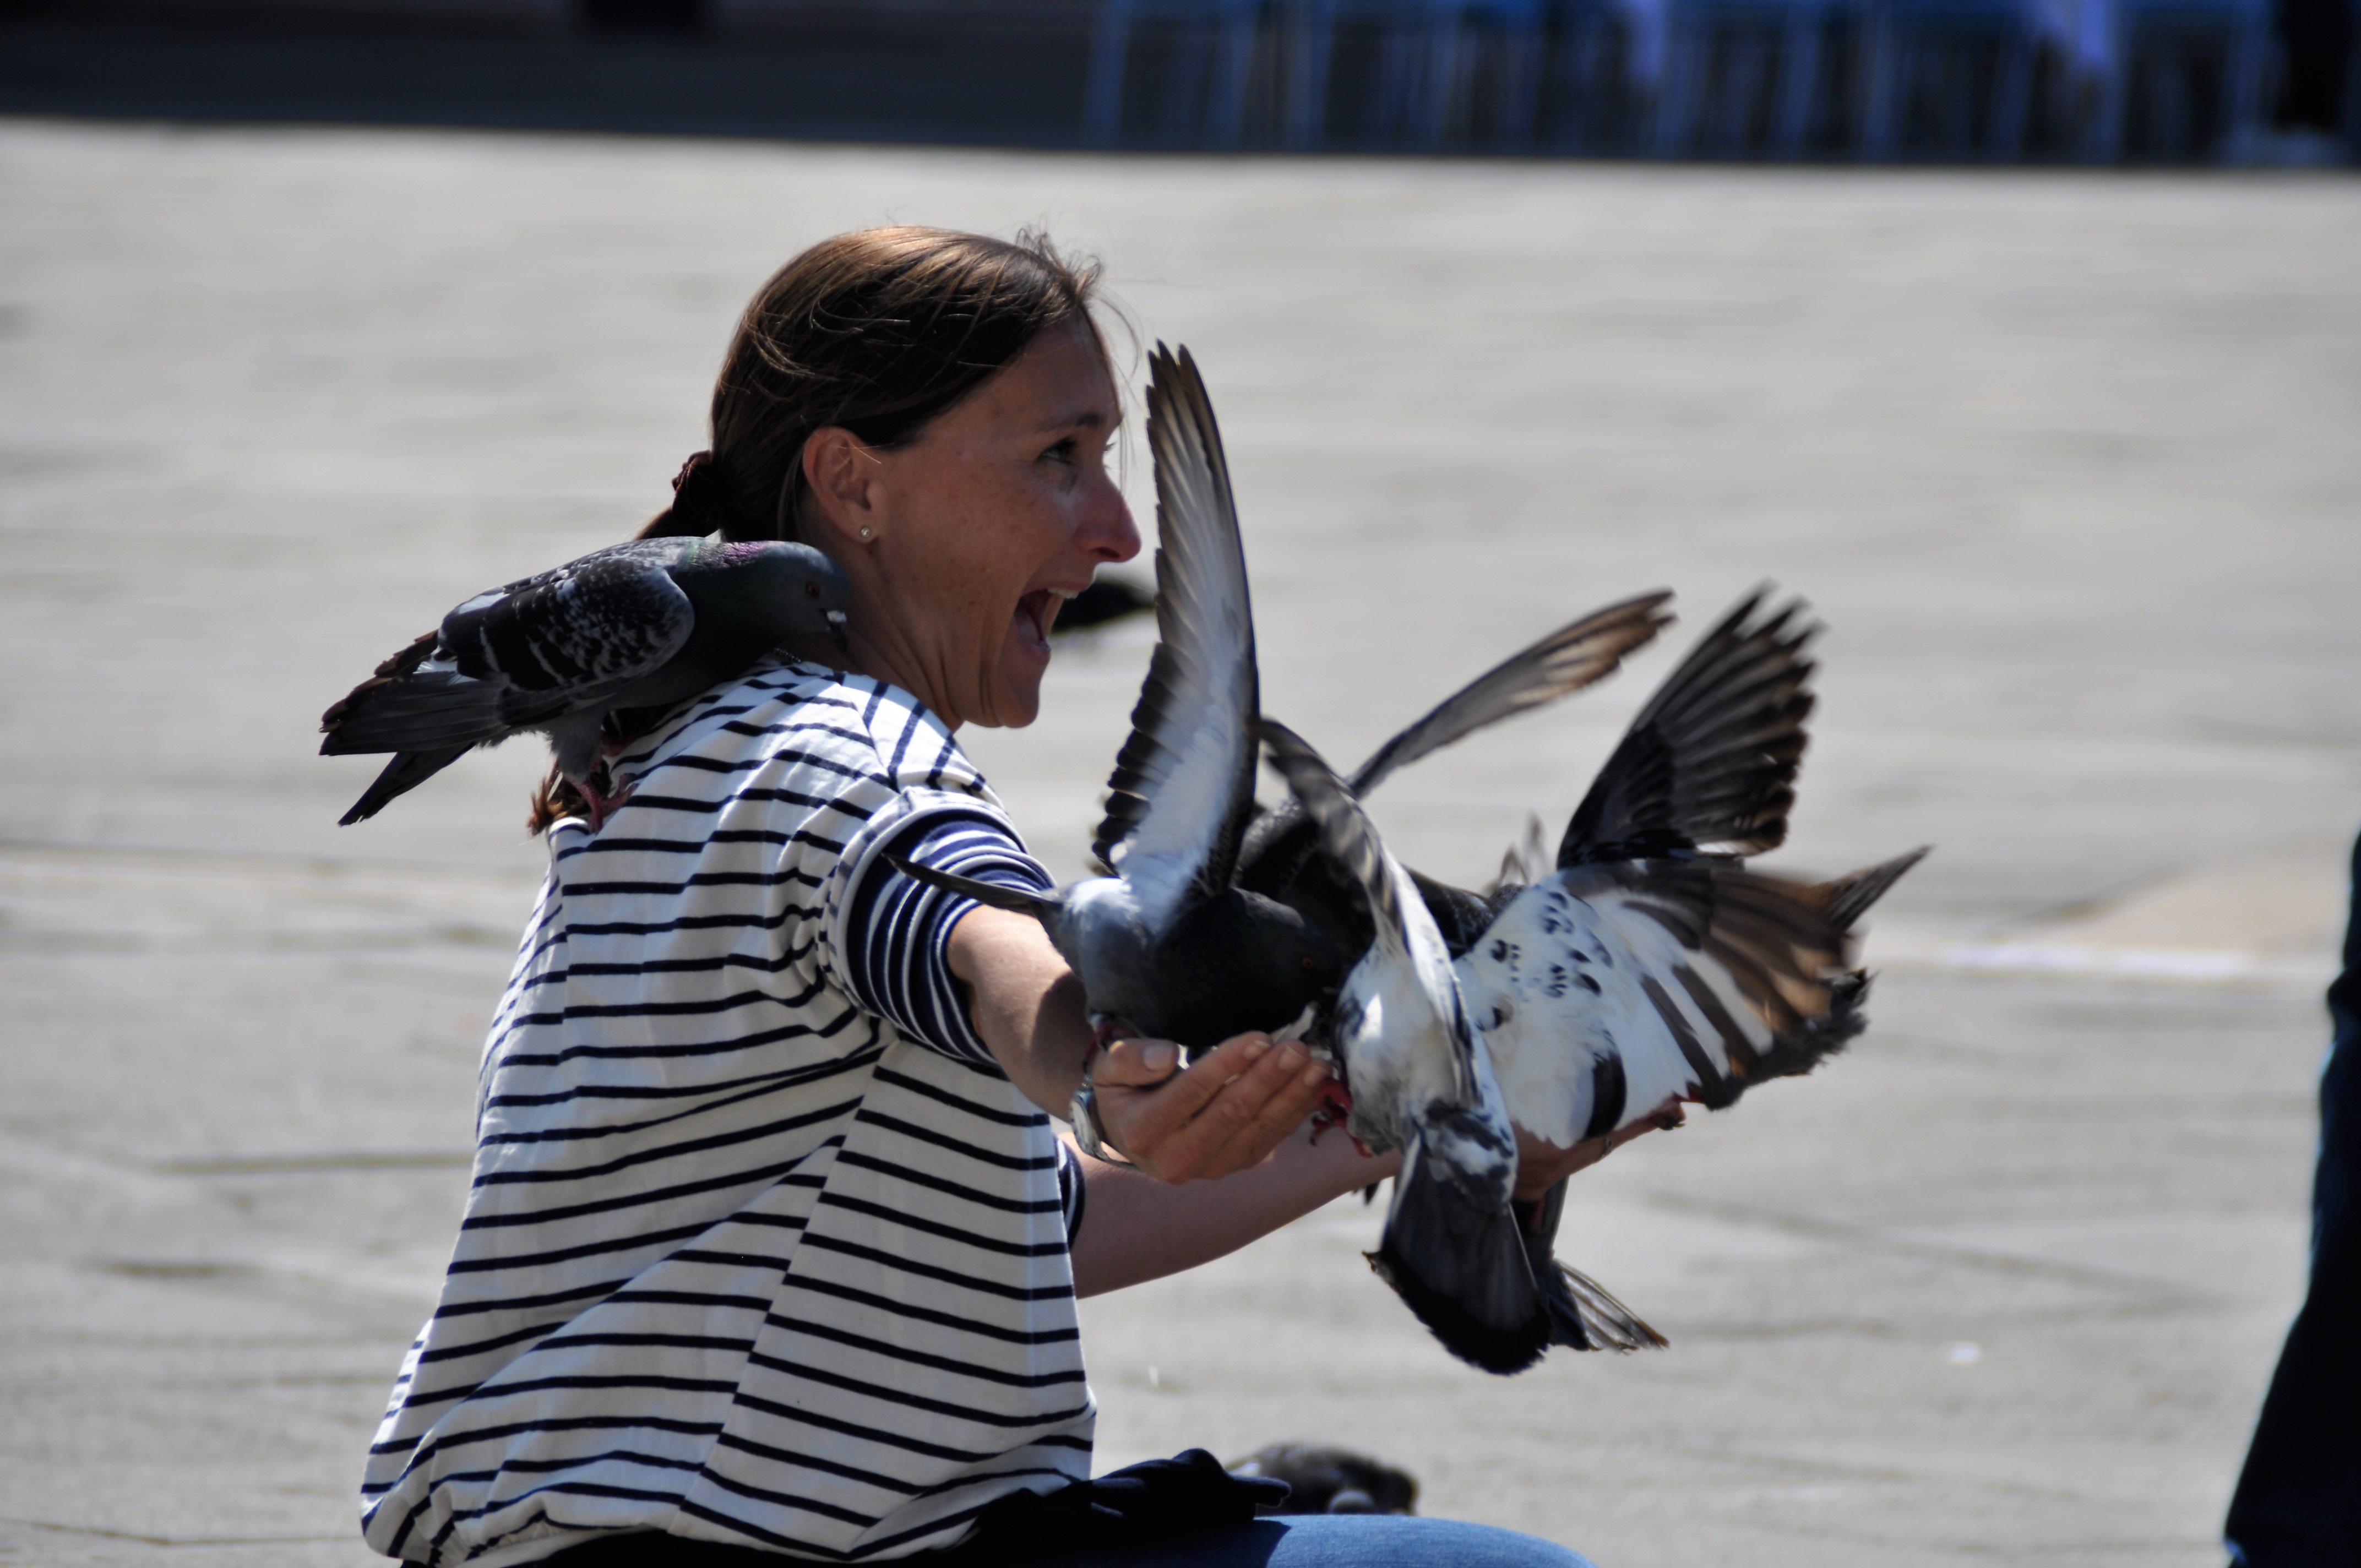
snow, winter, bird, woman, photography, photo, female, feed, italy, venice, blue, plumage, birds, face, pigeons, photograph, venezia, animal world, scare, surprised, st mark's square, san marco